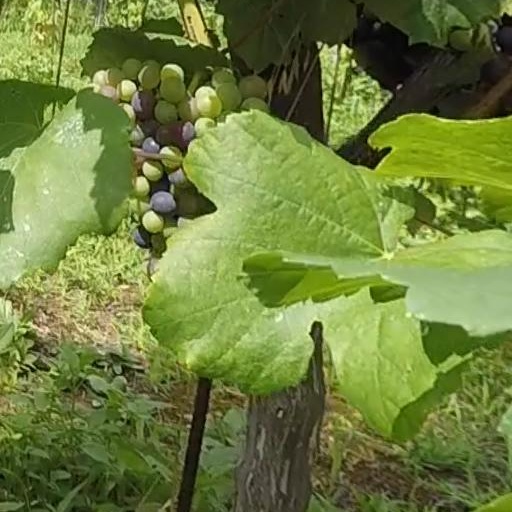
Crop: grape